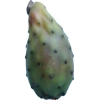
Label: cactus_fruit_green